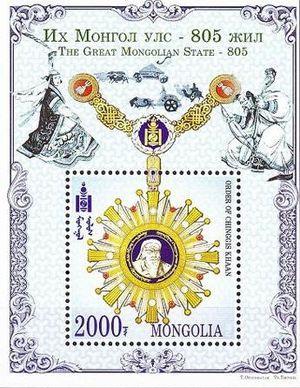
L'Ordre de Gengis Khan est la plus haute distinction de Mongolie, crée le 17 mai 2002, et attribuée dans le but de distinguer les réalisations exceptionnelles de citoyens au niveau national. Il peut s'agir officiellement, de la reconnaissance de l'indépendance nationale, du renforcement de l'unité nationale, de la construction et du développement de la société démocratique. de l'étude de la culture ou des arts nationaux mongols, ainsi que la gouvernance des personnalités politiques ou les recherches des scientifiques.